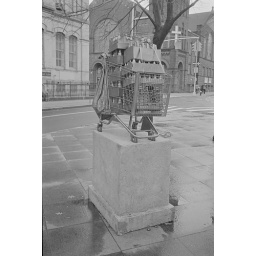
A tribute to bottle collectors by street artist Specter.